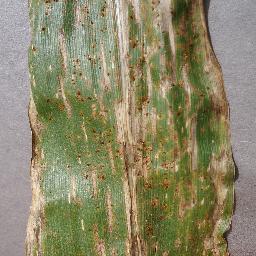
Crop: corn
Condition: (maize)_cercospora_spot_gray_spot